Grace Is Gone

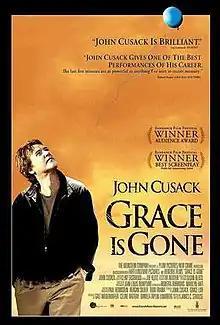
Theatrical release poster

Grace Is Gone is a 2007 American drama film written and directed by James C. Strouse in his directorial debut. It stars John Cusack as a father who cannot bring himself to tell his two daughters that their mother, a soldier in the U.S. Army, has just been killed on a tour of duty in Iraq. On January 29, 2007, it won the Audience Award for Drama at the 2007 Sundance Film Festival.